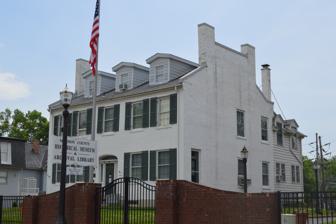
Building: John Weir House
Country: United States of America
Year built: 1836
Historic house in Illinois, United States United States historic place John Weir House U.S. National Register of Historic Places Northern end and front Show map of Illinois Show map of the United States Location 715 N. Main St., Edwardsville, Illinois Coordinates 38°48′59″N 89°57′42″W / 38.81639°N 89.96167°W / 38.81639; -89.96167 Area less than one acre Built 1836 ( 1836 ) Architectural style Federal NRHP reference No. 83000329 Added to NRHP May 9, 1983 The John Weir House is a historic house located at 715 N. Main St. in Edwardsville , Illinois . Built in 1836, the house is the second-oldest in Edwardsville after the Benjamin Stephenson House . The two-and-one-half story brick house is designed in the Federal style. The front facade of the house has five bays with a central entrance; the entrance is surrounded by a fan light and an arched lintel . The house's gable roof features three dormers on either side, chimneys at either end, and a brick cornice on the rear edge. Dr. John Weir, the owner of the house, ran his doctor's office in the house with his son Edward until the former's death in 1878. In 1963, the Madison County Historical Society purchased the house and converted it to a museum. The house was added to the National Register of Historic Places on May 9, 1983. References